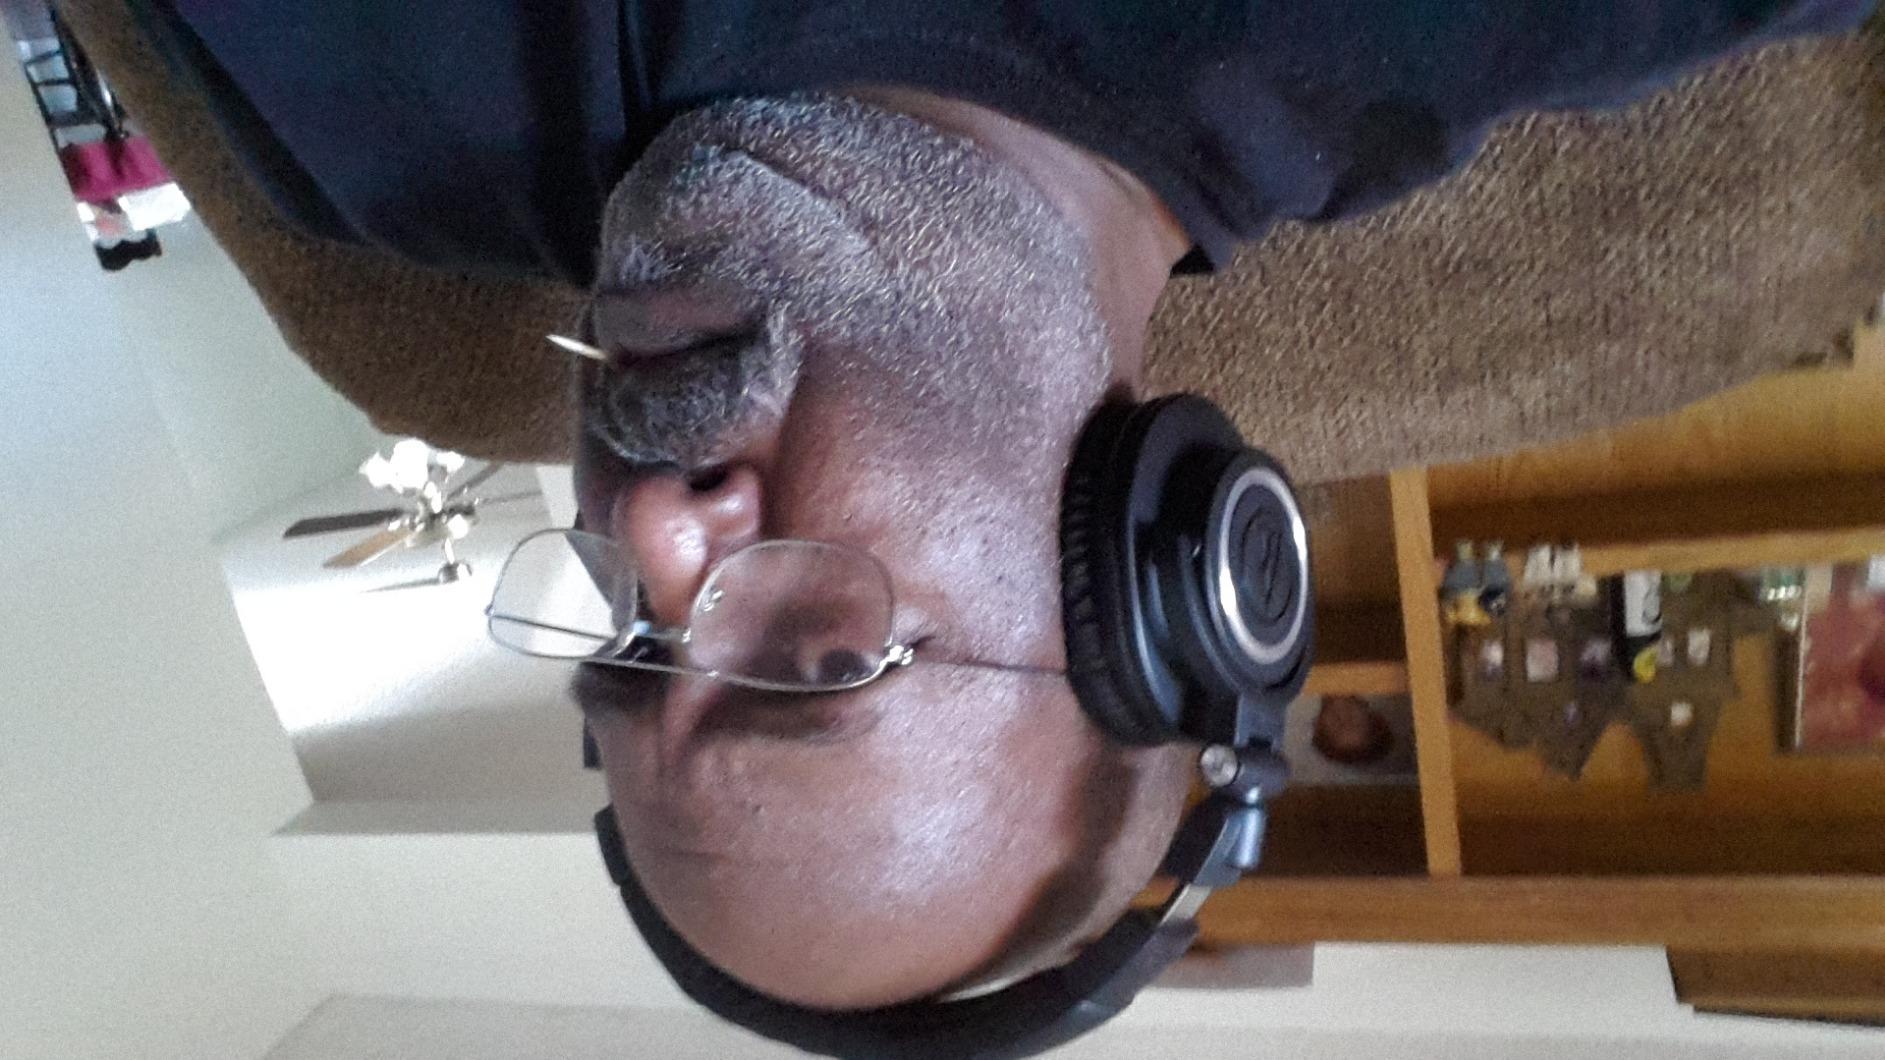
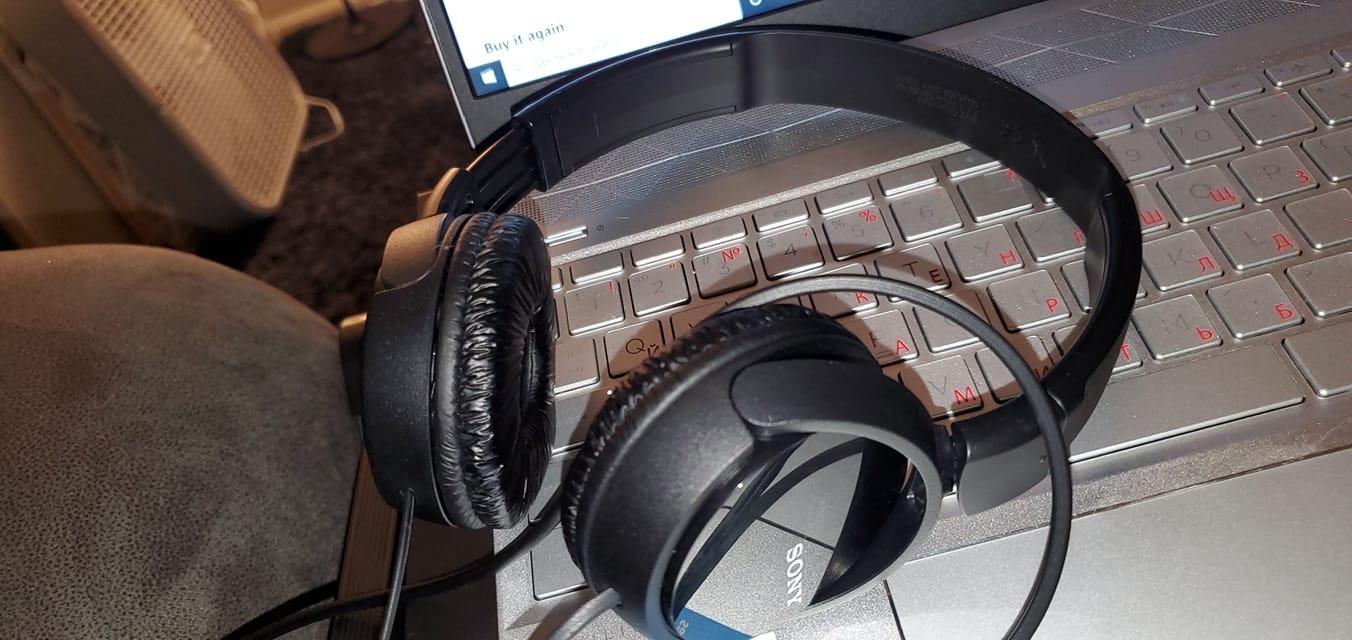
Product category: headphones
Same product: no